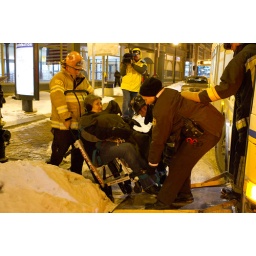
660 washington st water main break in building hundreds evacuated 2011-01-25